Nick Zinner

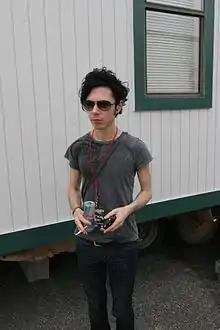
Nick Zinner at Virgin Festival 2007

Nicholas Joseph Zinner (born December 8, 1974) is the guitarist and record producer for the New York rock band Yeah Yeah Yeahs. Zinner is also a photographer.